Gossip (band)

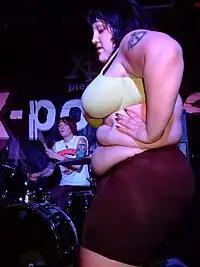
Gossip at the London Barfly, May 16, 2007

The album "Standing in the Way of Control" has earned Gold Record Status in the UK. Gossip's first UK TV appearance was on BBC1's "Friday Night With Jonathan Ross", where they performed the title track "Standing in the Way of Control".